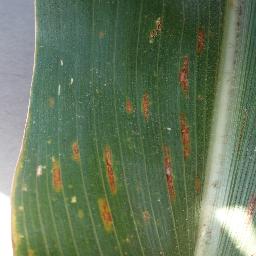
Label: Corn___Cercospora_leaf_spot Gray_leaf_spot